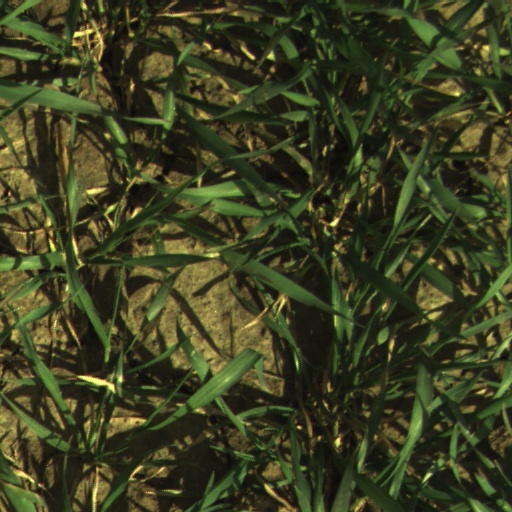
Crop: wheat